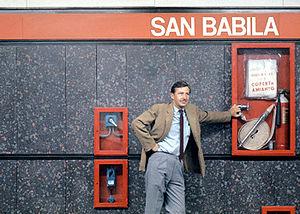
Bob Noorda, né le 15 juillet 1927 et décédé le 11 janvier 2010, est un graphiste néerlandais naturalisé italien. Il est notamment l'auteur du graphisme de la signalétique du Métro de New York.